Alexander Kozlovsky (politician, born 1973)

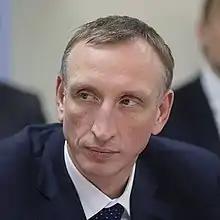

Alexander Nikolaevich Kozlovsky (born 5 May 1973, Velikiye Luki, Pskov Oblast) is a Russian political figure and deputy of the 7th and 8th State Dumas.